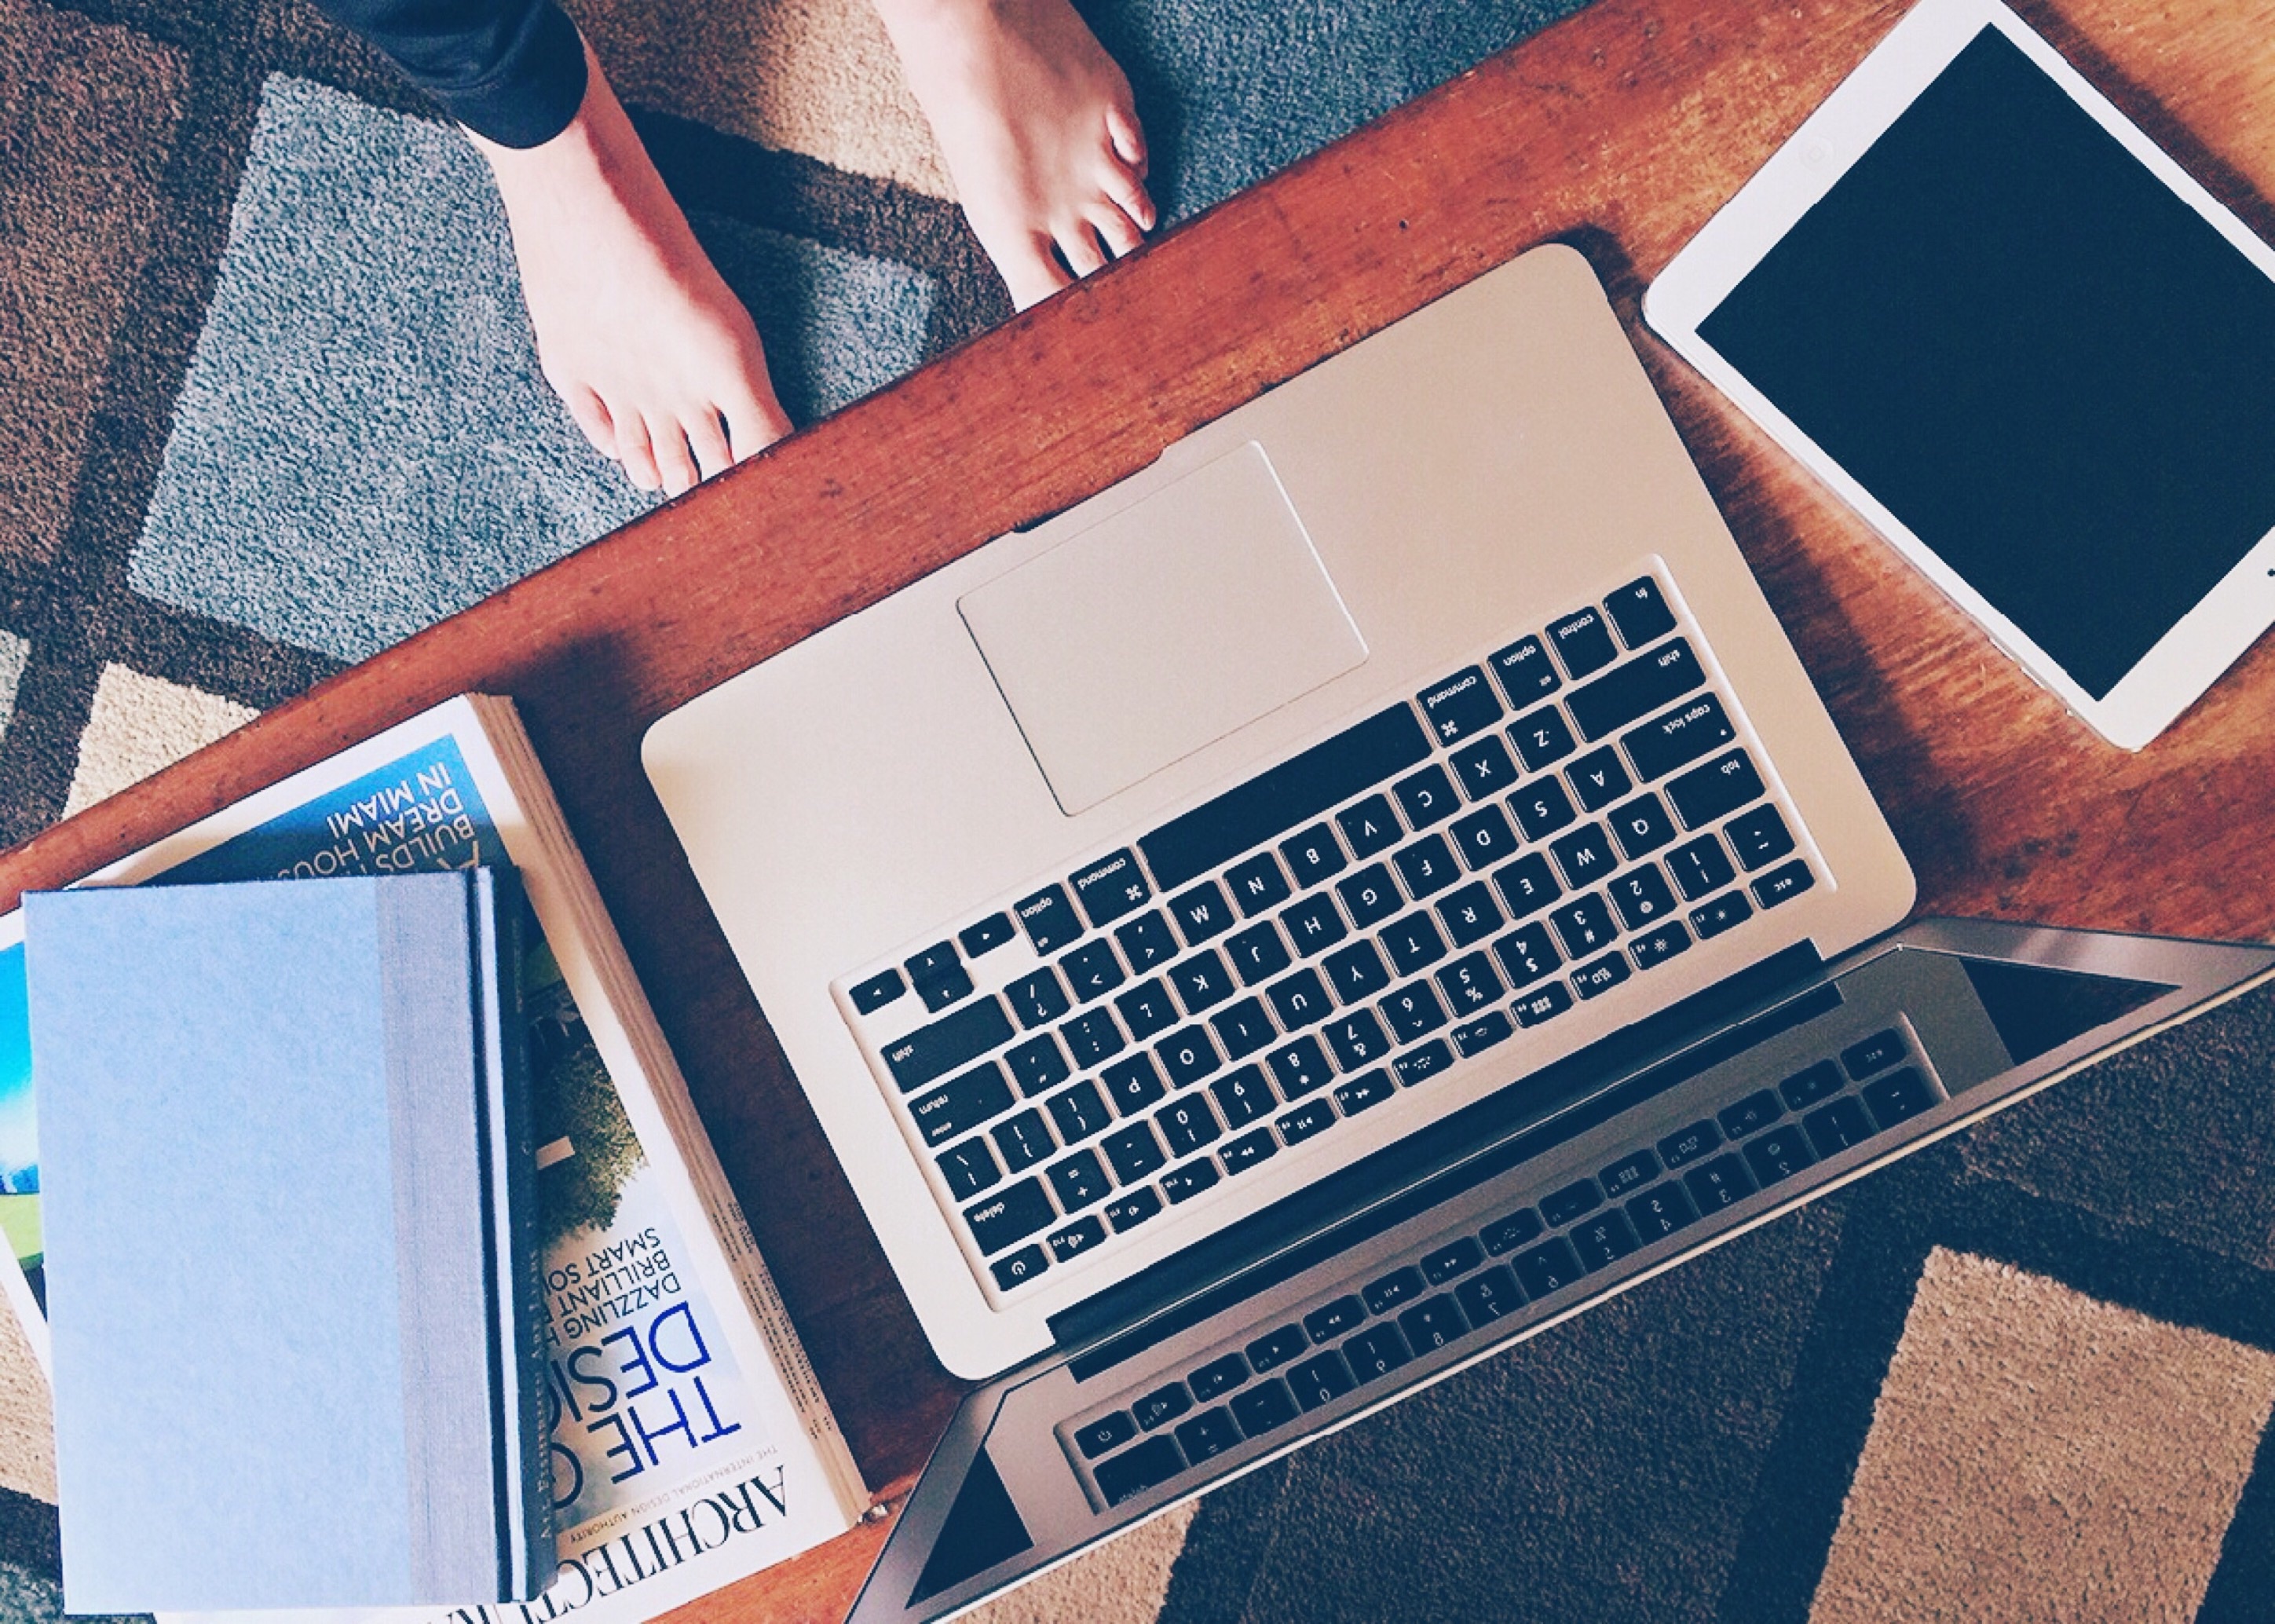
laptop, writing, technology, home, tablet, color, blue, lifestyle, brand, art, design